Court of Chancery

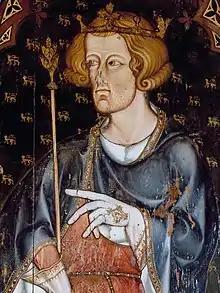
The English king Edward I, during whose reign the chancellor's jurisdiction was established

The Court of Chancery originated, as did the other high courts before 1875, in the Norman "curia regis" or King's Council, maintained by most early rulers of England after 1066. Under the feudal system, the council was made up of the monarch, the Great Officers of the Crown and anyone else the monarch allowed to attend. Its jurisdiction was virtually unlimited, with executive, judicial and legislative functions. This large body contained lawyers, peers, and members of the church, many of whom lived far from London. It soon became apparent that it was too unwieldy to deal with the nation's day-to-day business. As a result, a smaller "curia" was formed to deal with the regular business of the country, and this soon split into various courts: first the exchequer of pleas, to deal with finance, and then the Court of Common Pleas, to deal with "common" cases.